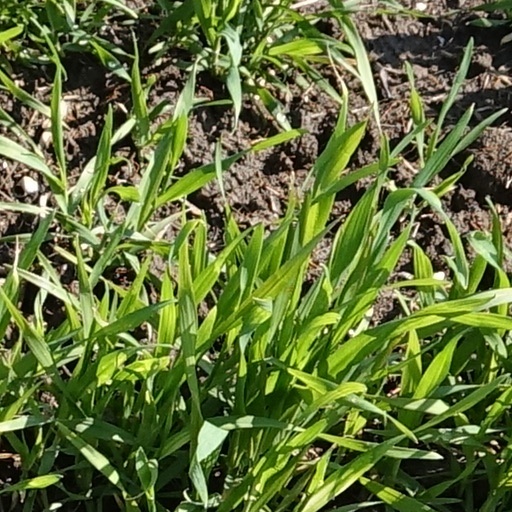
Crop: wheat